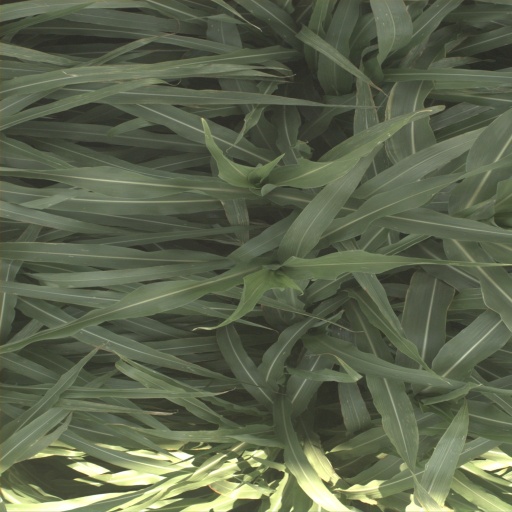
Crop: sorghum